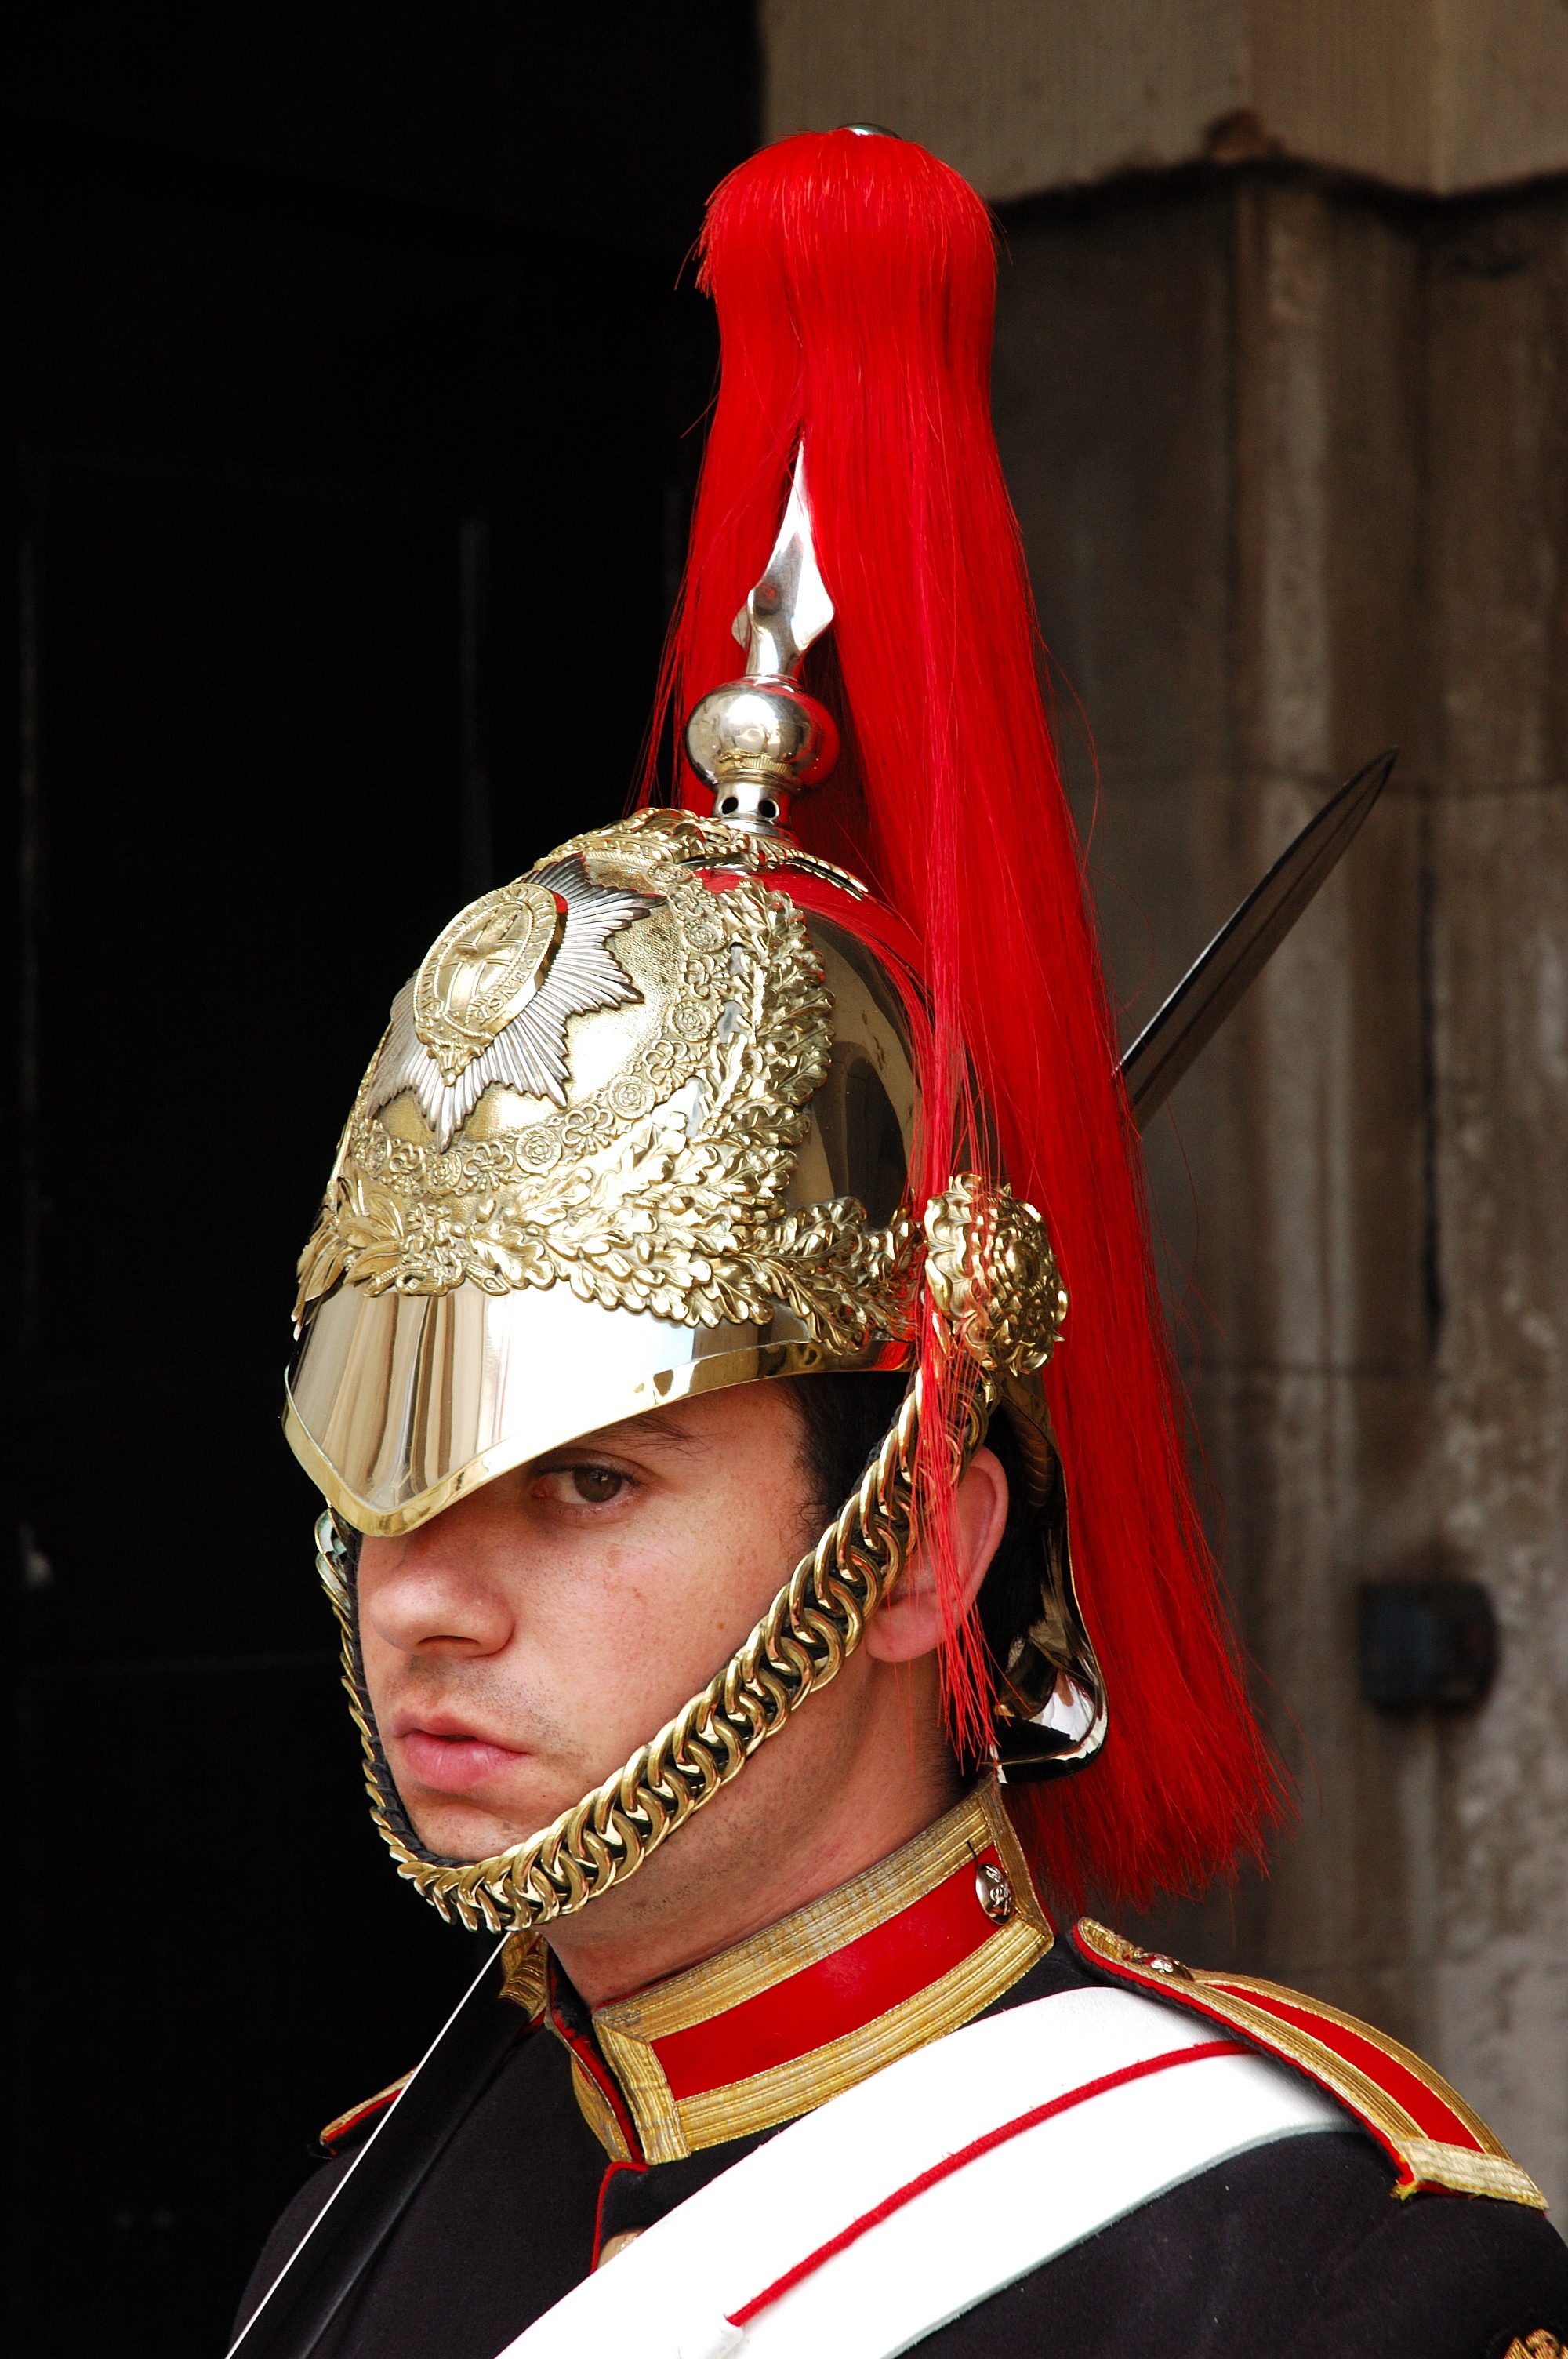
person, soldier, red, clothing, costume